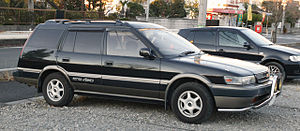
Toyota Corolla / Corolla (E90, 1987−1992) / Corolla Tercel 4WD
Toyota Sprinter Carib
Toyota Corolla er modelbetegnelsen for en personbil i den lille mellemklasse, som siden 1966 er blevet fremstillet af det japanske Toyota Motor Corporation i flere forskellige udførelser.